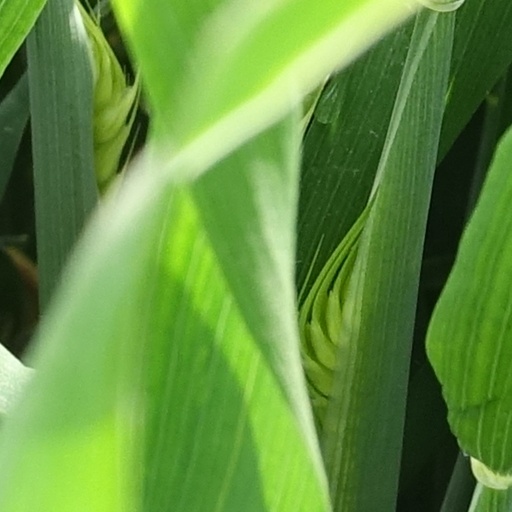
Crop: wheat